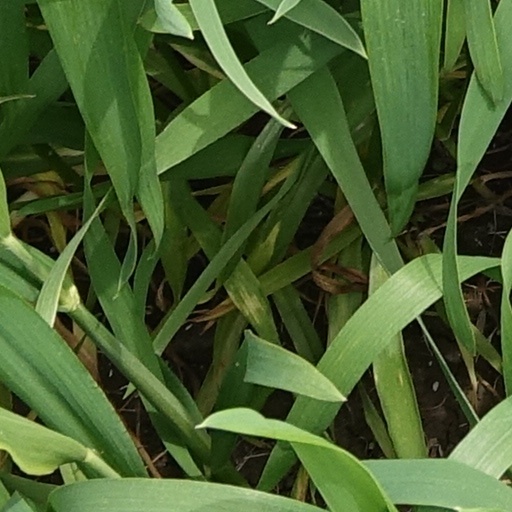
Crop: wheat